Dusty and Sweets McGee

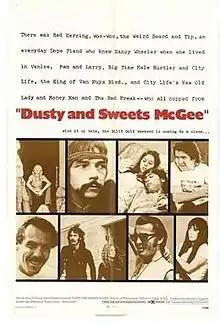
Theatrical release poster

Dusty and Sweets McGee is a 1971 American drama film written and directed by Floyd Mutrux. The film stars Clifton Tip Fredell, Kit Ryder, Billy Gray, Bob Graham, Nancy Wheeler and Russ Knight. The film was released by Warner Bros. on July 14, 1971.